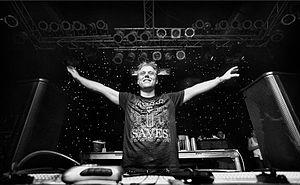
Armin van Buuren, né le 25 décembre 1976 à Leyde, est un disc jockey, producteur de musique et compositeur néerlandais. Élu meilleur DJ mondial à cinq reprises, il détient le record de remises de la récompense.